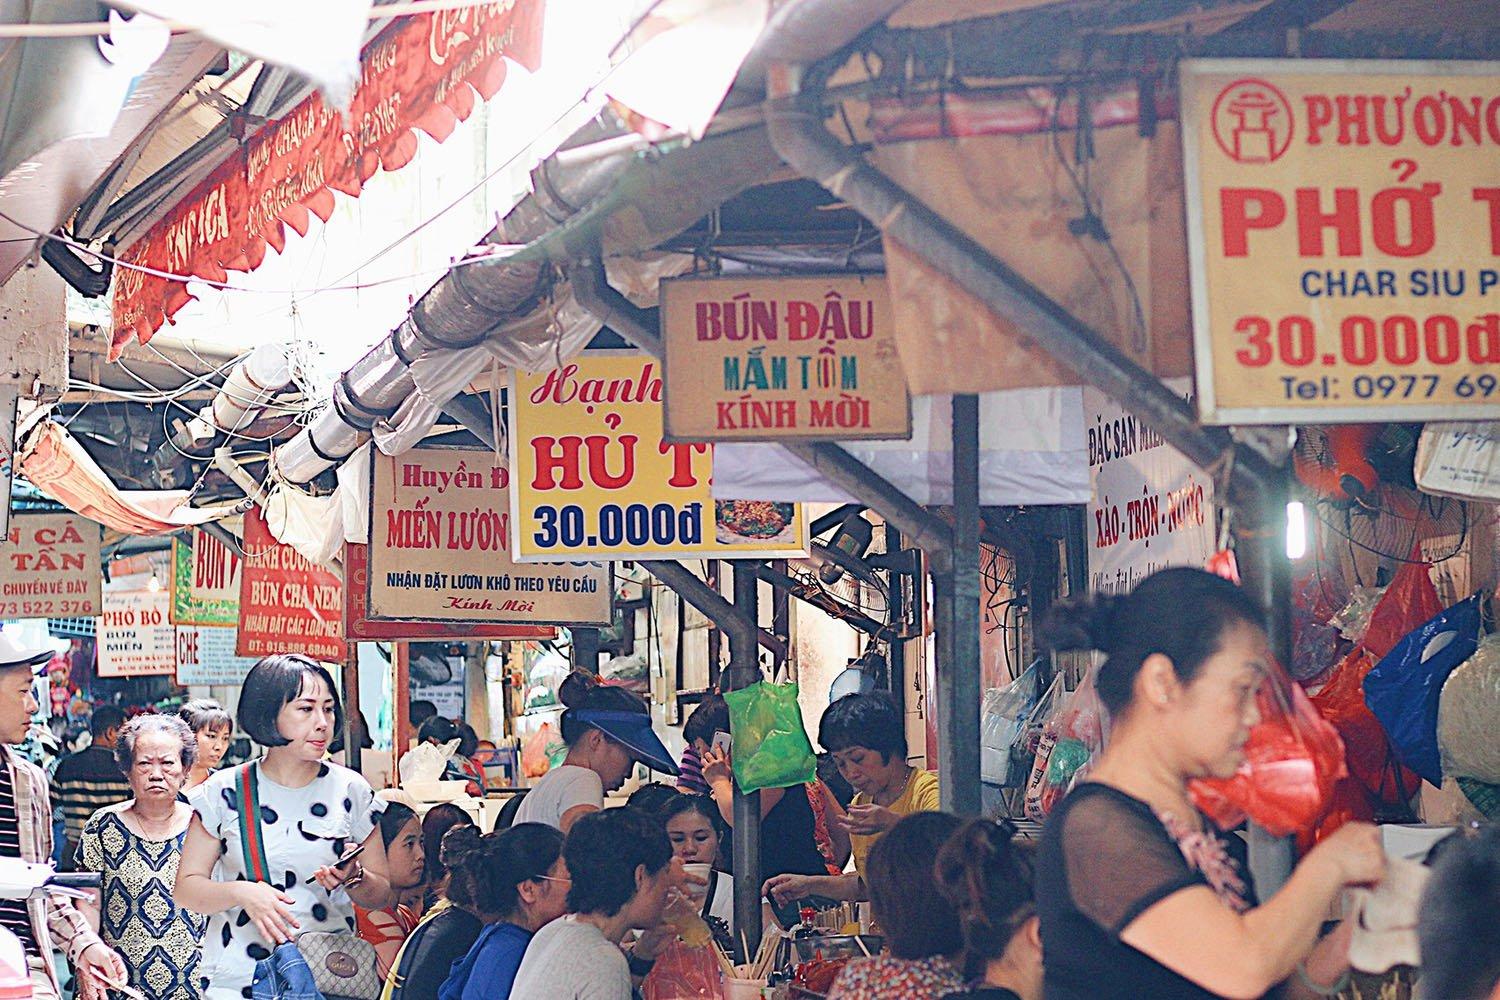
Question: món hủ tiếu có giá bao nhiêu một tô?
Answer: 30 000 đồng